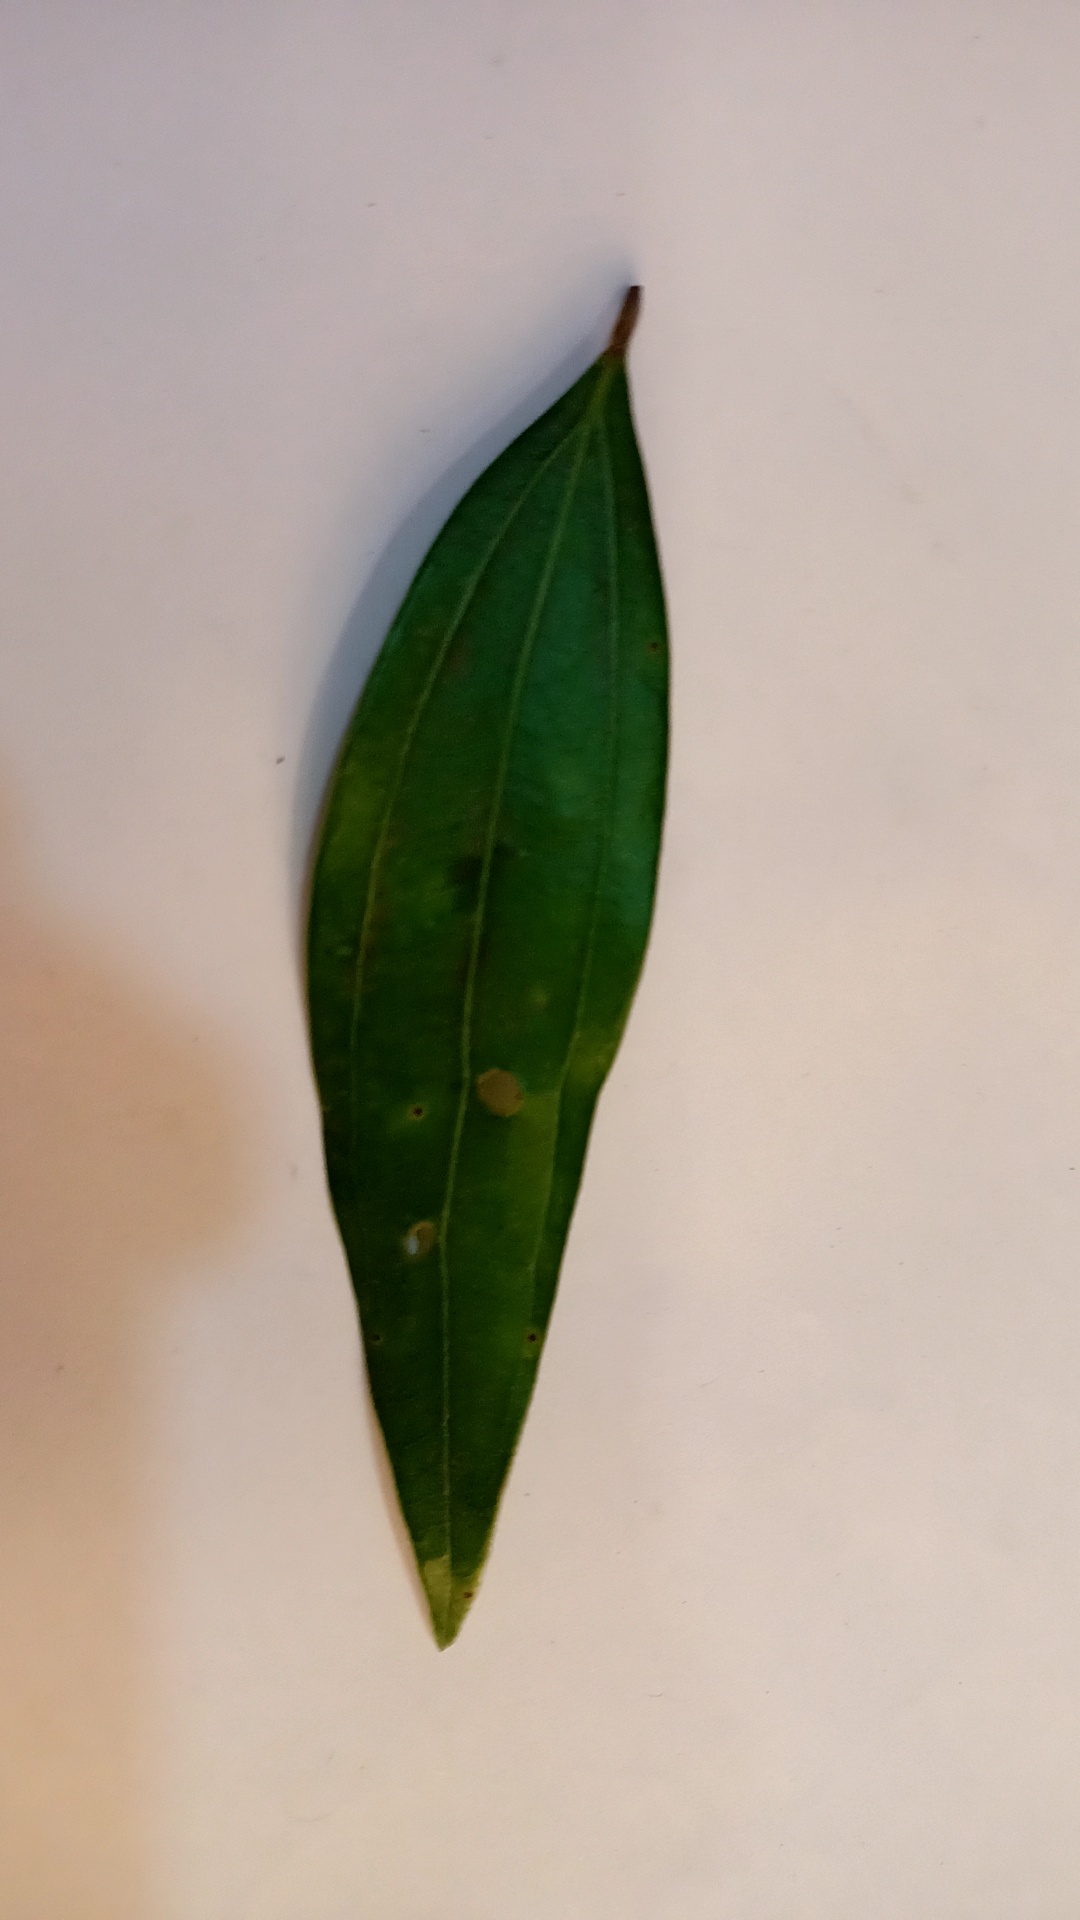
Label: Disease